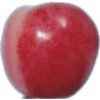
Label: cherry_rainier